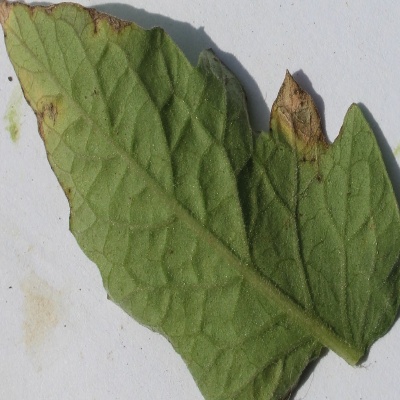
Crop: Tomato
Condition: leaf blight